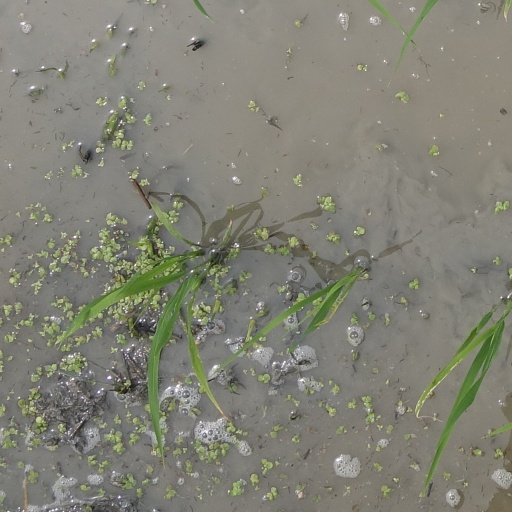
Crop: rice